Alturas, California

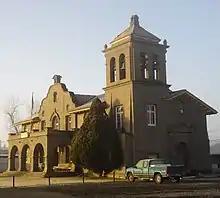
The Nevada-California-Oregon Railway Building, built 1917–18

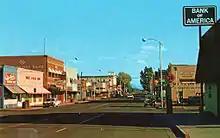
Downtown Alturas in 1975

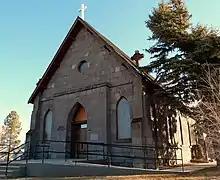
Sacred Heart Church of the Catholic Diocese of Sacramento

Alturas occupies what was initially an Achumawi (Pit River) village known as Kosealekte or Kasalektawi. The city was initially known as Dorris Bridge or Dorris' Bridge, named after Pressley and James Dorris, who built a bridge across the Pit River at this location.